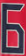
Number: 6